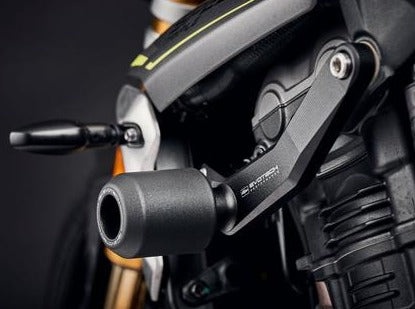
EVOTECH Triumph Speed Triple 1200 (2021+) Frame Crash Protection Sliders
Frame crash protection sliders by Evotech Performance for Triumph Speed Triple 1200 models. Manufactured from a high performance engineering polymer. The mounting stems are CNC machined from aircraft quality aluminum. Powder coated black for longevity. Attached to the bike's existing mounting points Made in the UK. 🛠 Instructions for installation 🔧 No modifications required 📦 All required fixings are included in kit APPLICATION: Triumph SPEED TRIPLE 1200 RS (2021 – ) Triumph SPEED TRIPLE 1200 RR (2022 – )
Brand: Evotech
Category: Vehicles & Parts > Vehicle Parts & Accessories > Vehicle Safety & Security > Motorcycle Protective Gear